The Last Wave

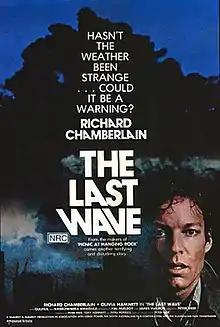
Australian film poster

The Last Wave (also released in the United States as Black Rain) is a 1977 Australian mystery drama film directed by Peter Weir. It is about a white solicitor in Sydney whose seemingly normal life is disrupted after he takes on a murder case and discovers that he shares a strange, mystical connection with the small group of local Aboriginal people accused of the crime.